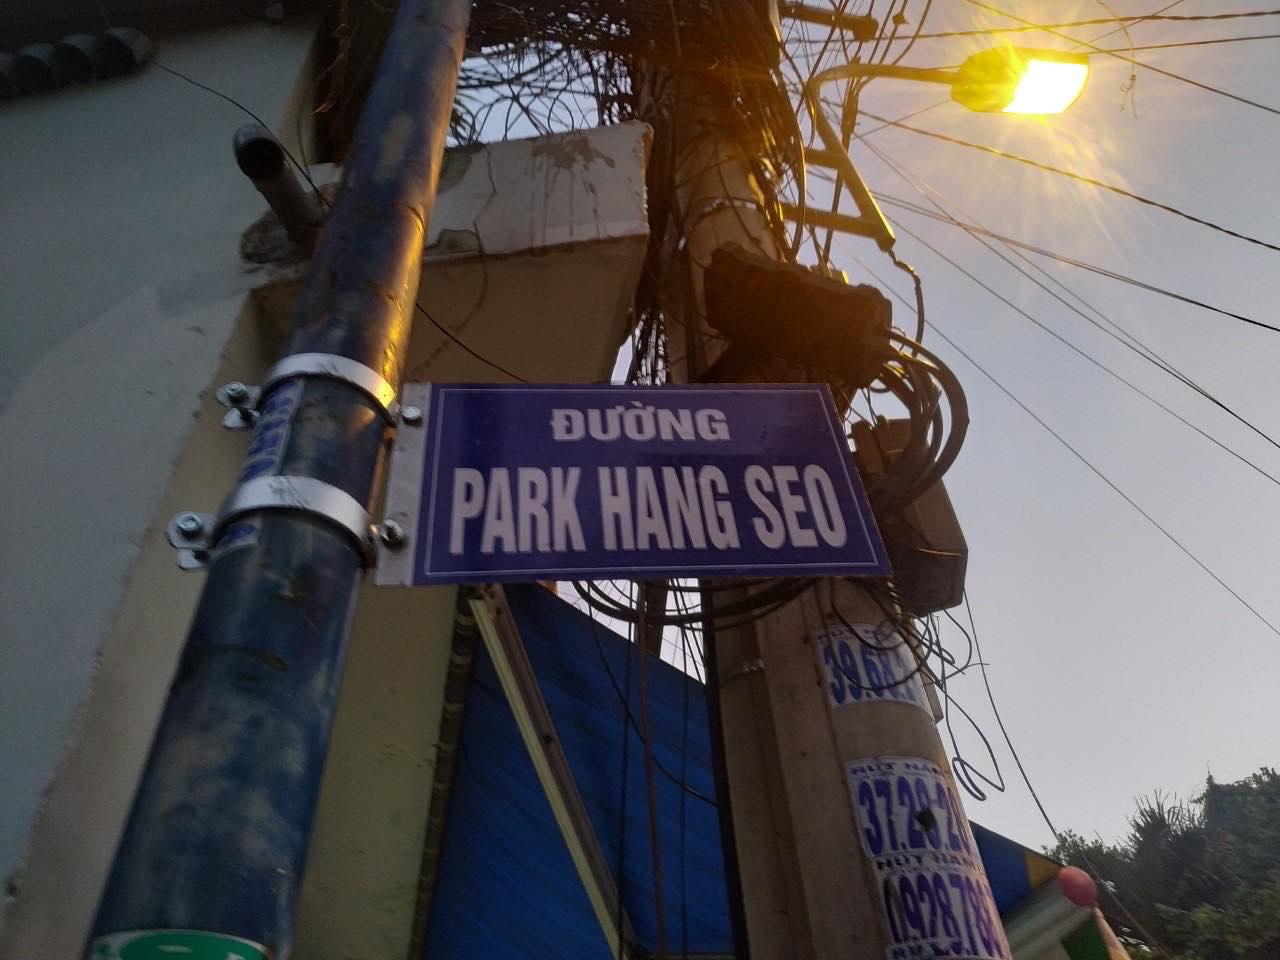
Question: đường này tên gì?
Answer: tên park hang seo